Royal Aeronautical Society

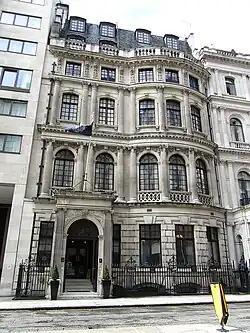
The Society's headquarters at No.4 Hamilton Place in London

The Society was founded in January 1866 with the name "The Aeronautical Society of Great Britain" and is the oldest aeronautical society in the world. Early or founding members included James Glaisher, Francis Wenham, the Duke of Argyll, and Frederick Brearey. In the first year, there were 65 members, at the end of the second year, 91 members, and in the third year, 106 members. Annual reports were produced in the first decades. In 1868 the Society held a major exhibition at London's Crystal Palace with 78 entries. John Stringfellow's steam engine was shown there. The Society sponsored the first wind tunnel in 1870–71, designed by Wenham and Browning.